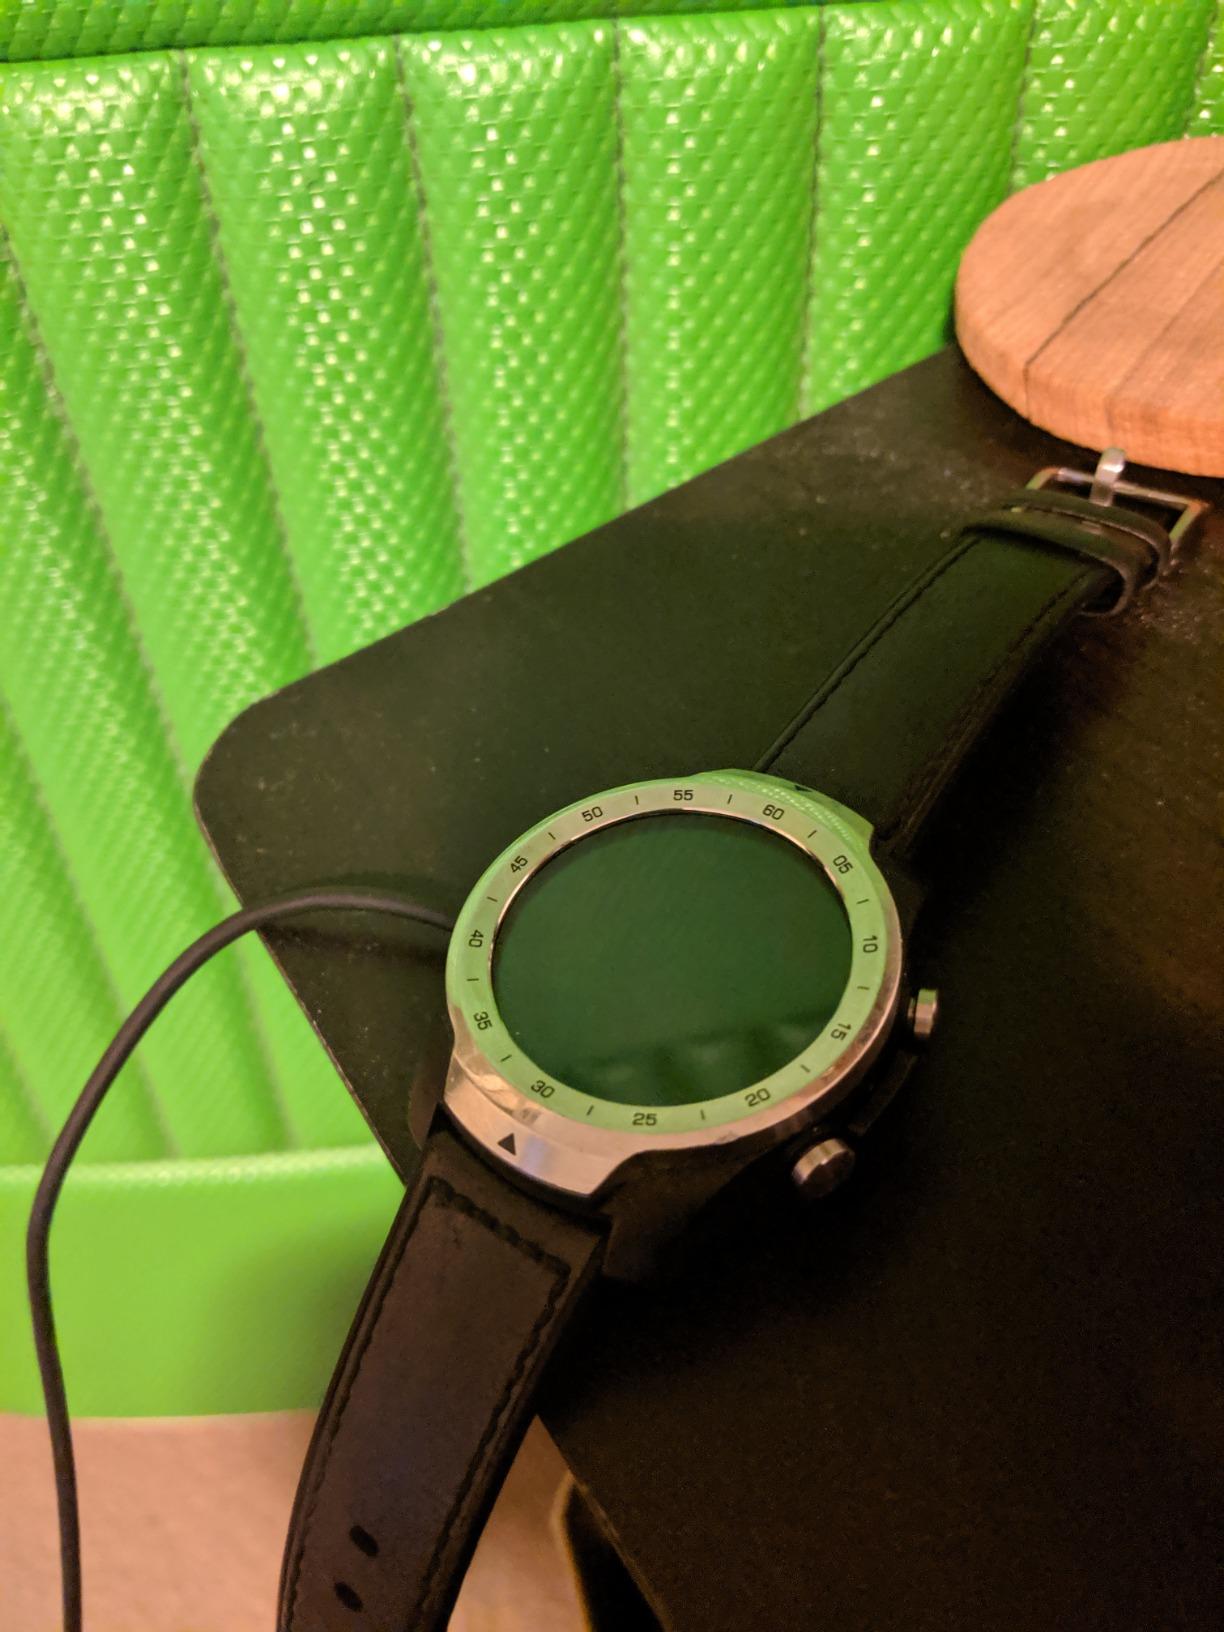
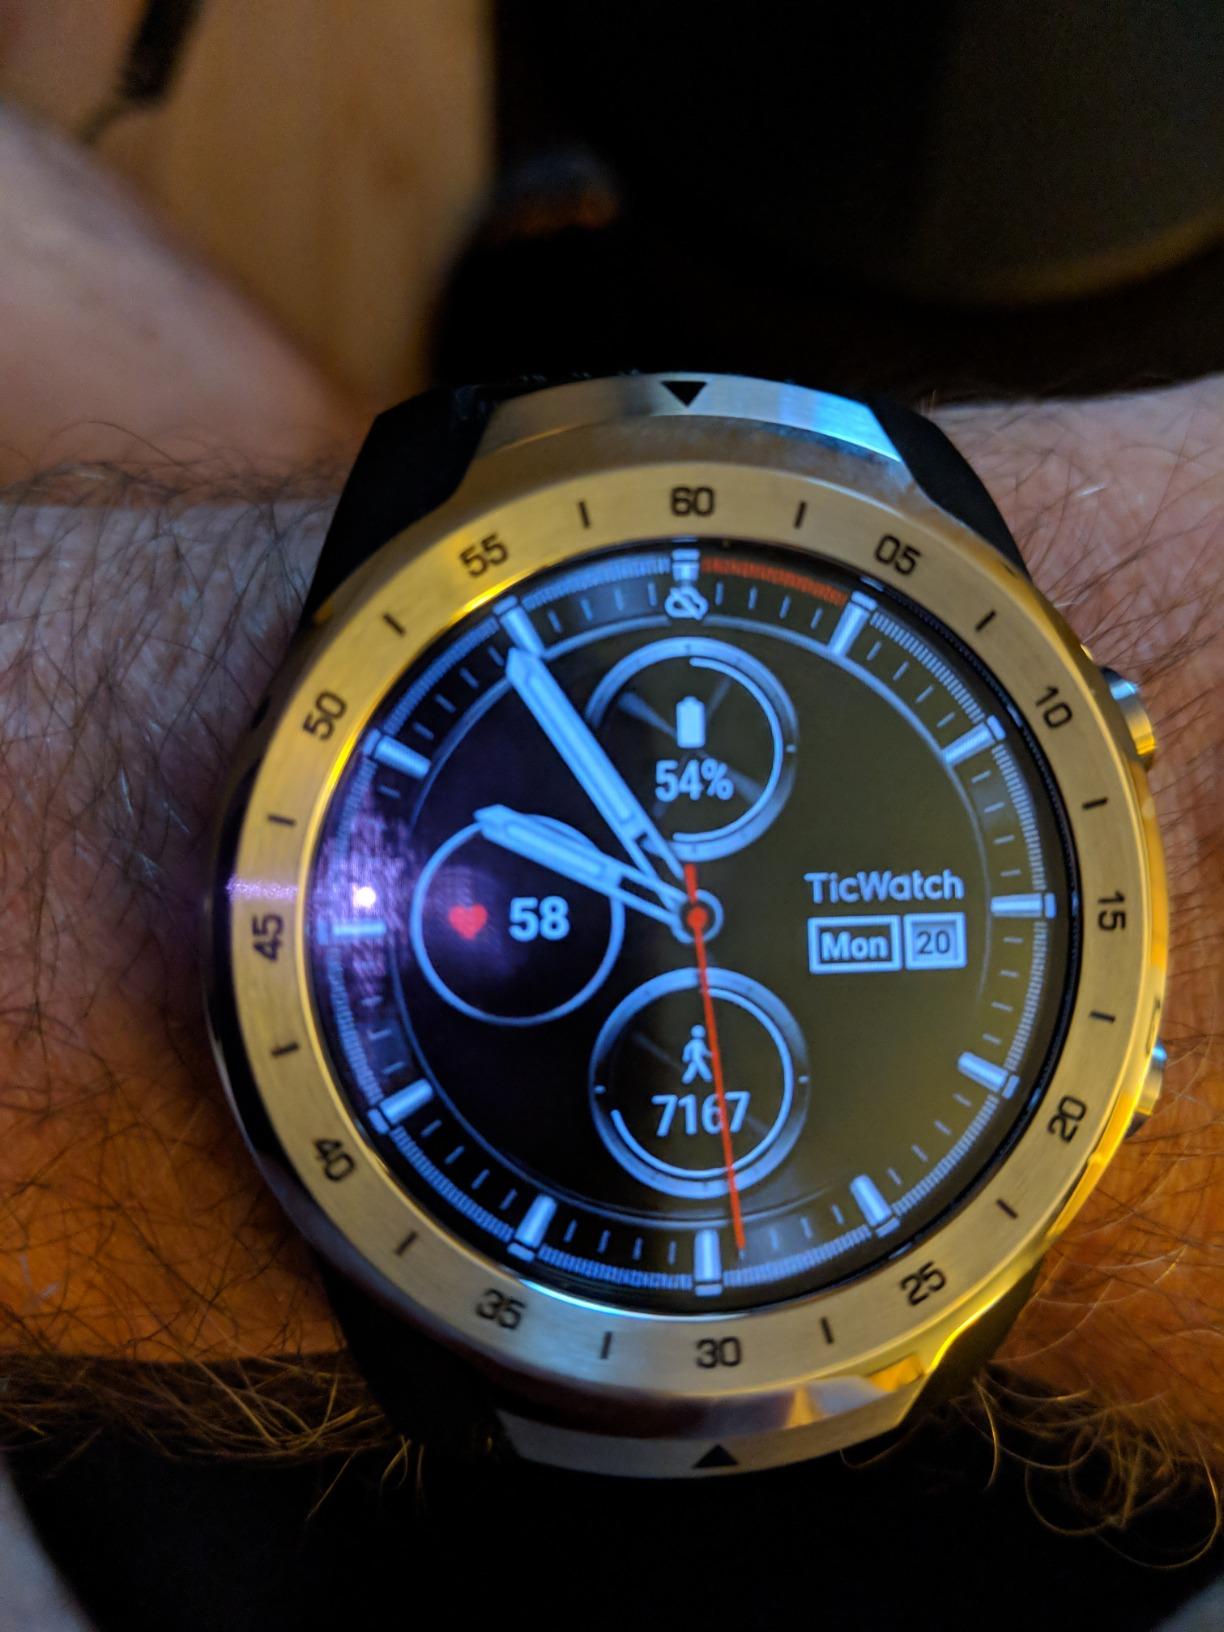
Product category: smartwatch
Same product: yes